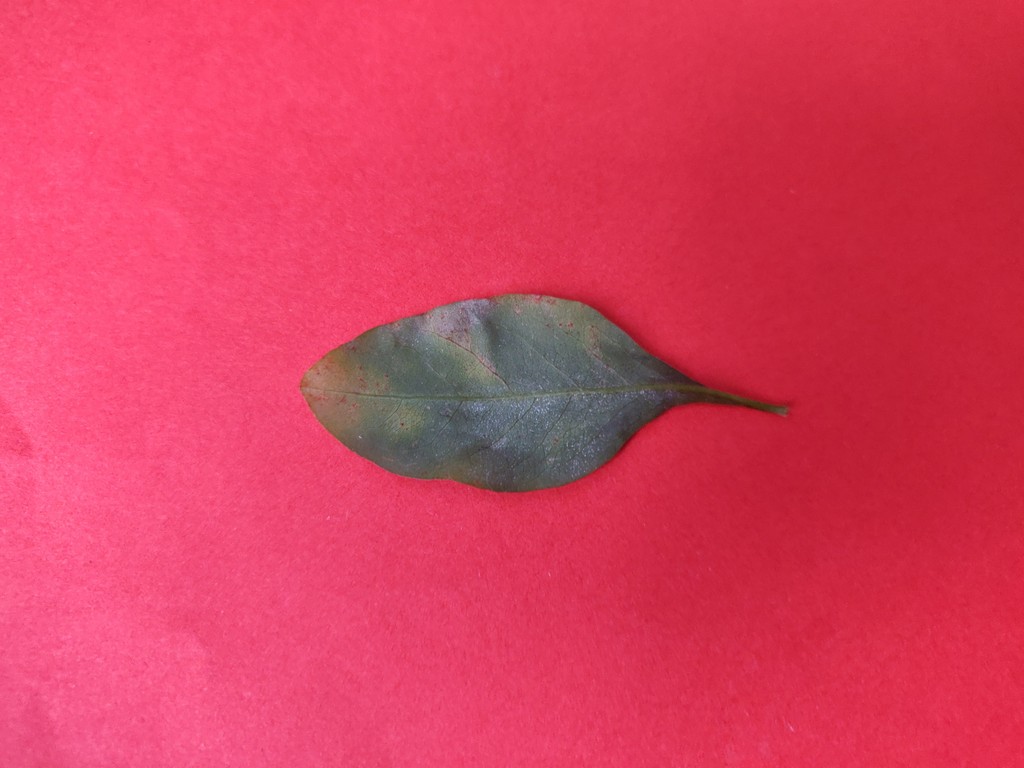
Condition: Unhealthy
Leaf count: single
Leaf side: back